Popular Tales and Romances of the Northern Nations

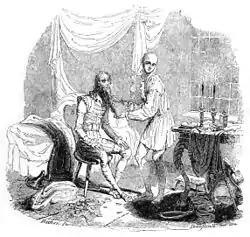
Title page illustration for volume 2, of "The Spectre Barber" by Paul Fischer engraved by Allen Robert Branston

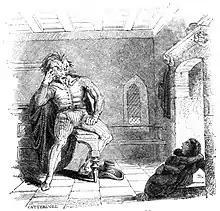
Title page illustration for volume 3, of "The Field of Terror" by George Cattermole

The book was announced as being prepared for publication in January and February 1823. All three volumes of the book were published at the same time in July 1823, by Simpkin & Marshall and John Henry Bohte in London. Contemporary adverts state it was also published by J. Anderson Jr. in Edinburgh. Several of the stories were reprinted, such as by Anderson in "The Common-Place Book of Prose" (1825), and "Legends of Terror!" (1826) with illustrations.